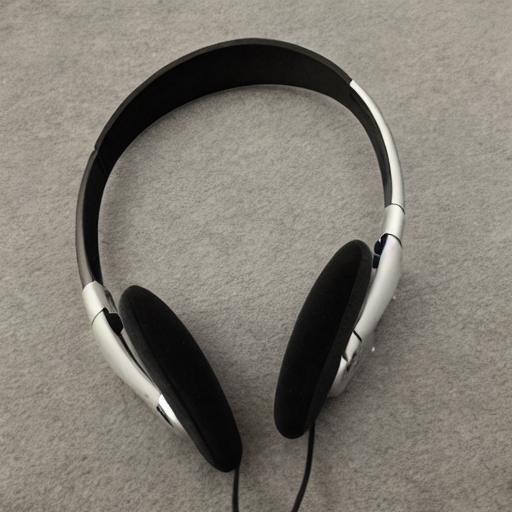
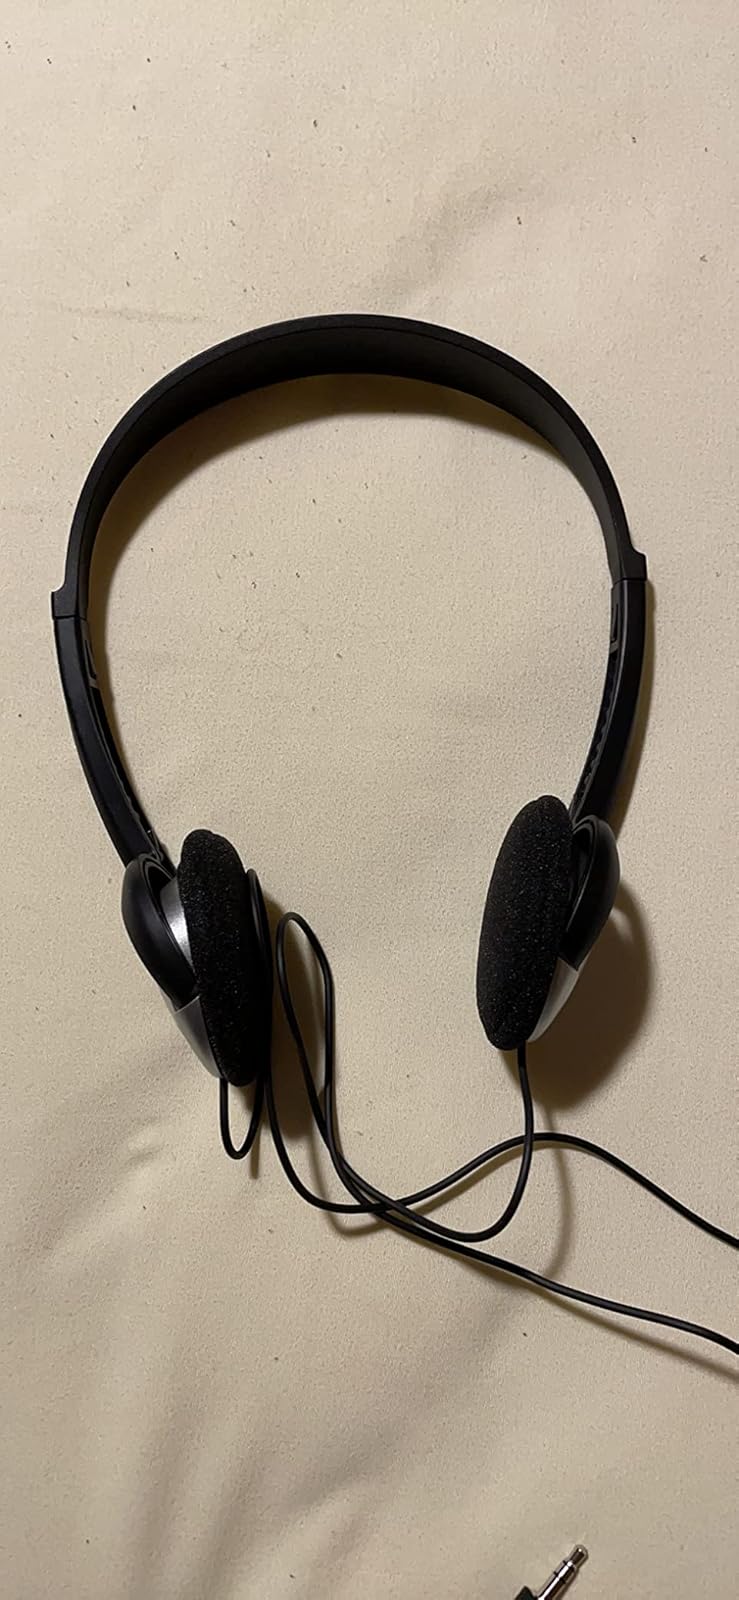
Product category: headphones
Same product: no